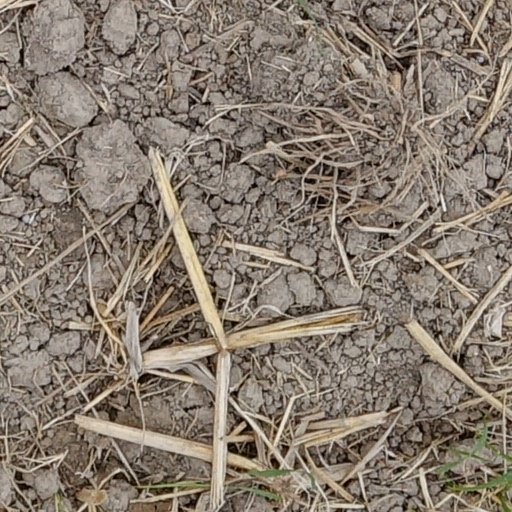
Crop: wheat